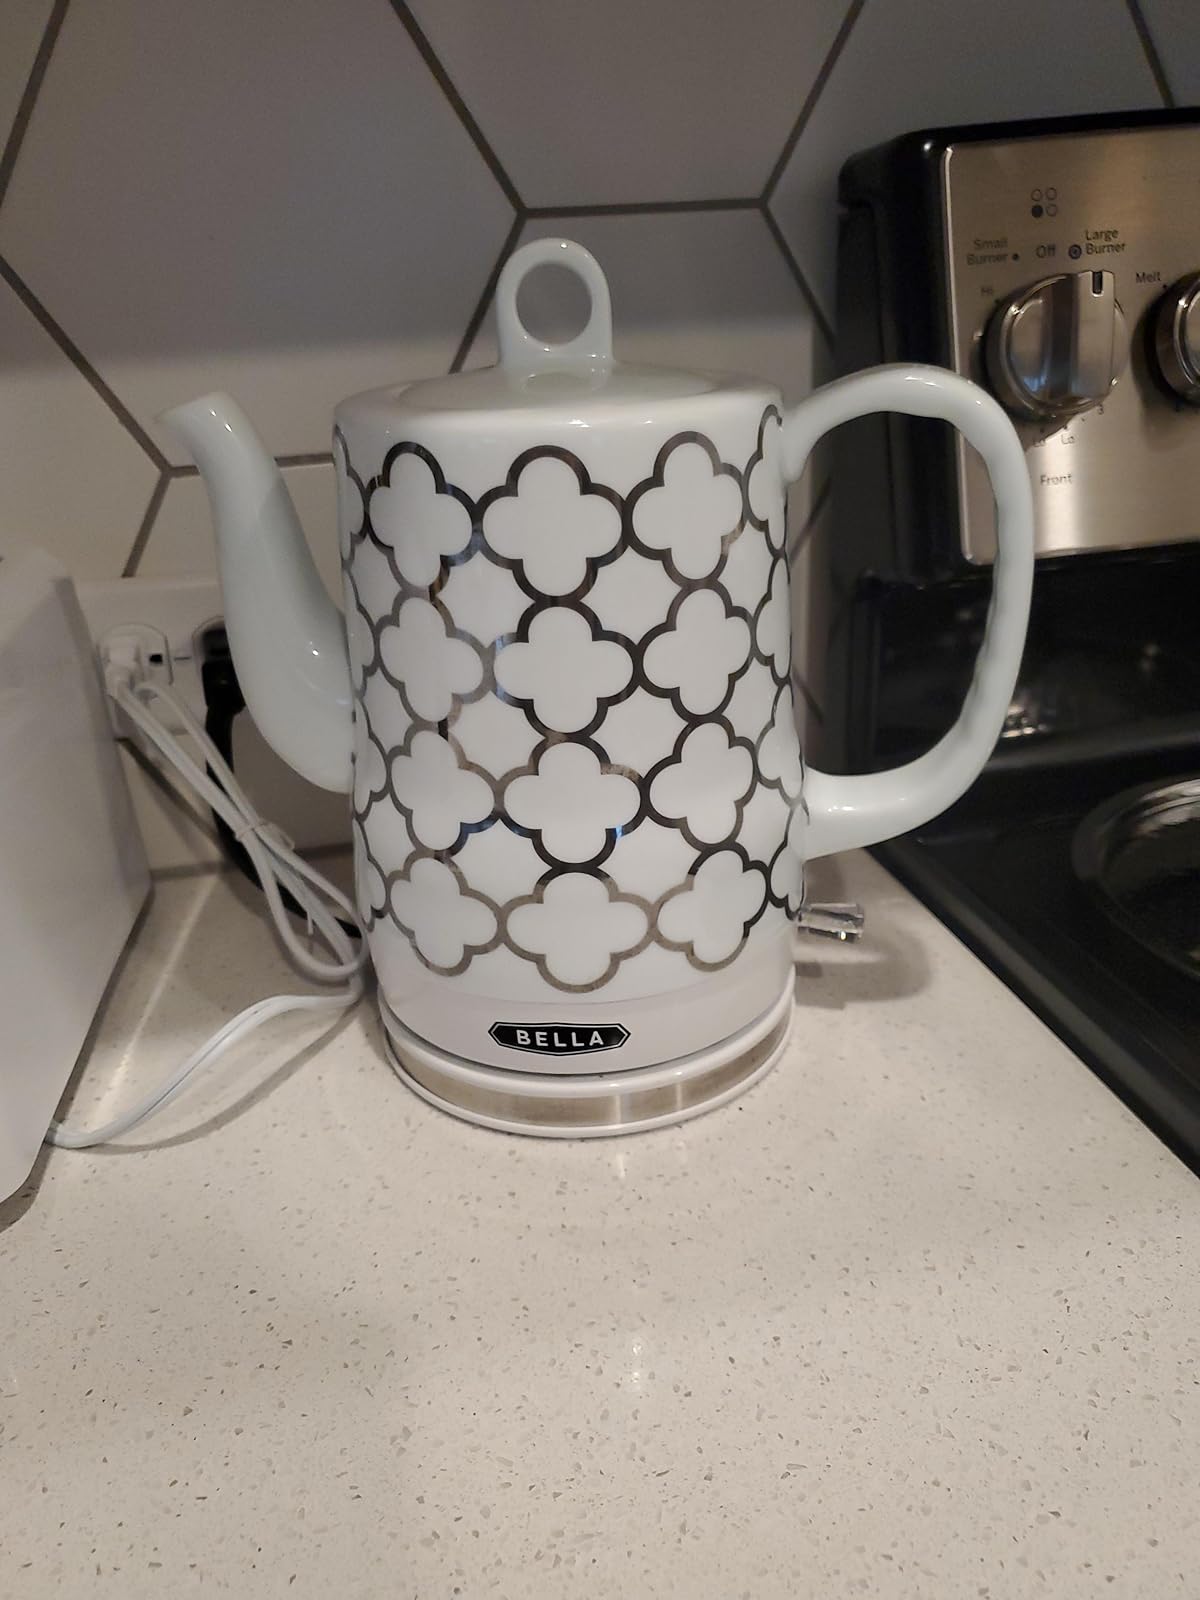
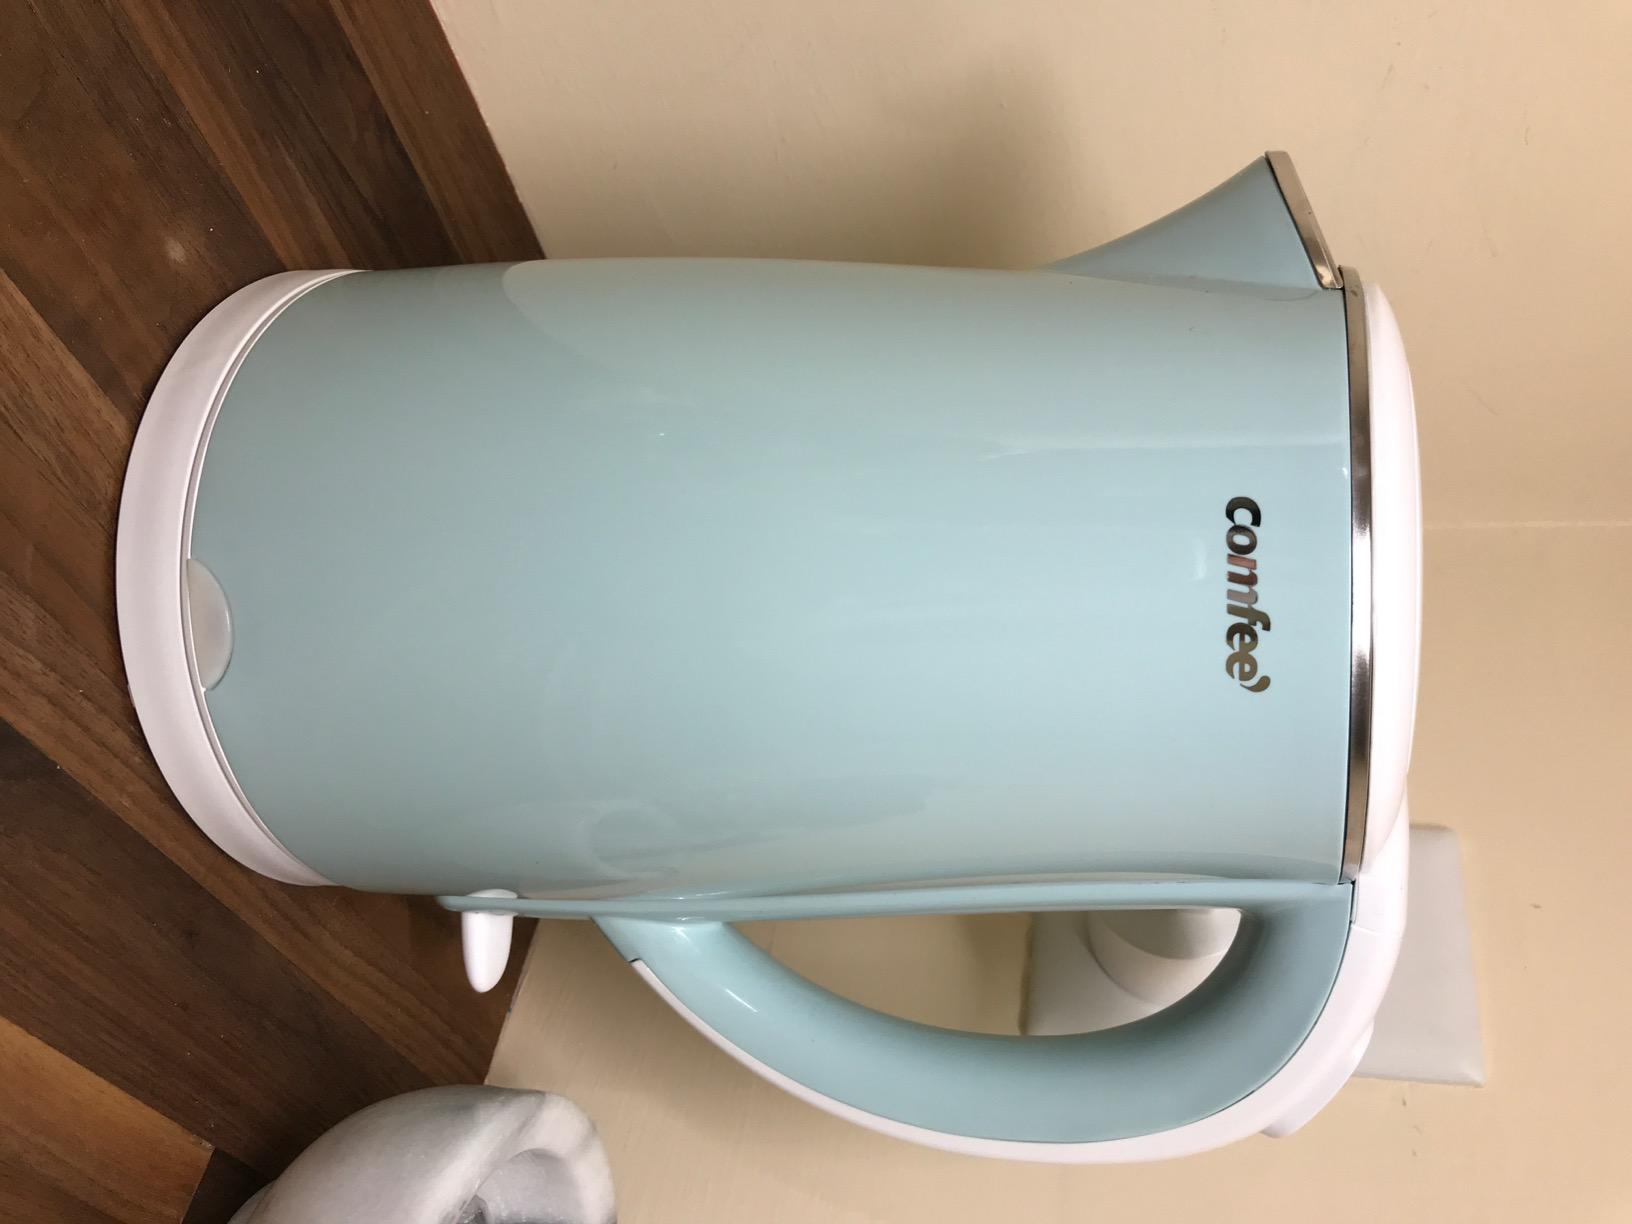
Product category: items_kettle
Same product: no